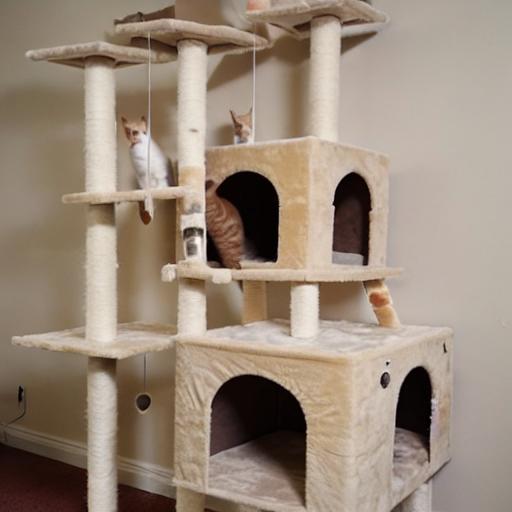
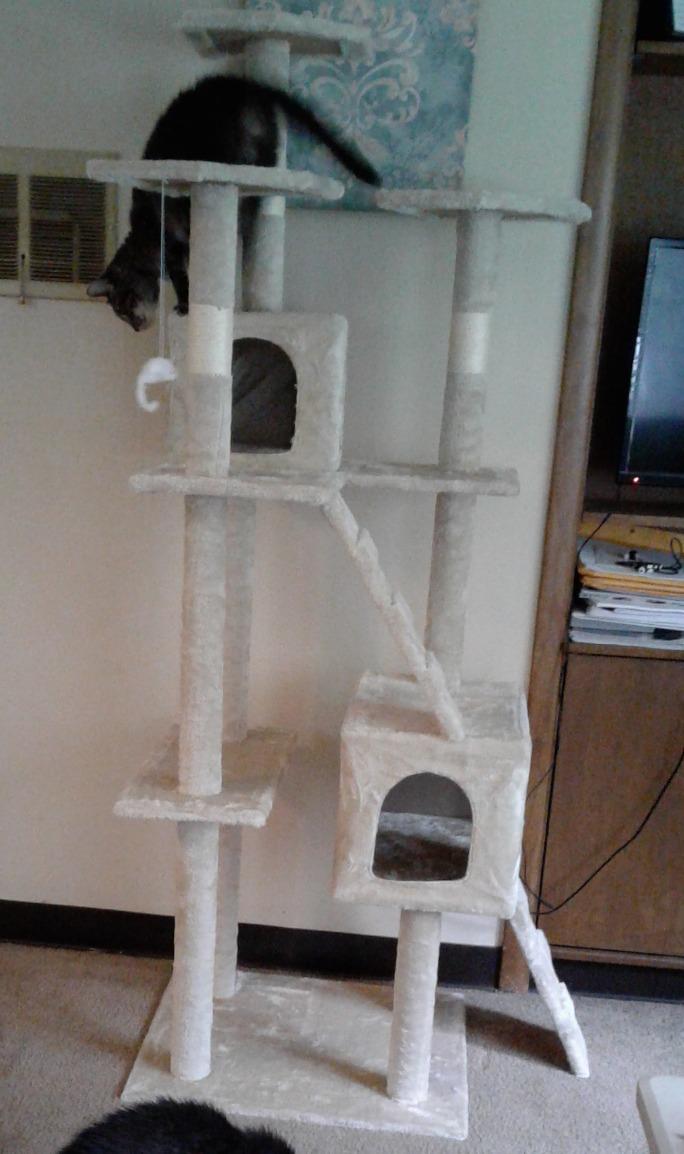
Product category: items_cat tree
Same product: no